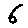
Label: 6